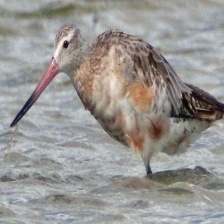
Species: BAR-TAILED GODWIT
Scientific name: LIMOSA LAPPONICA